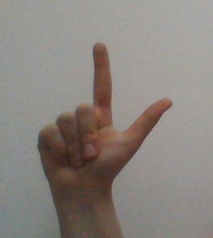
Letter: laam